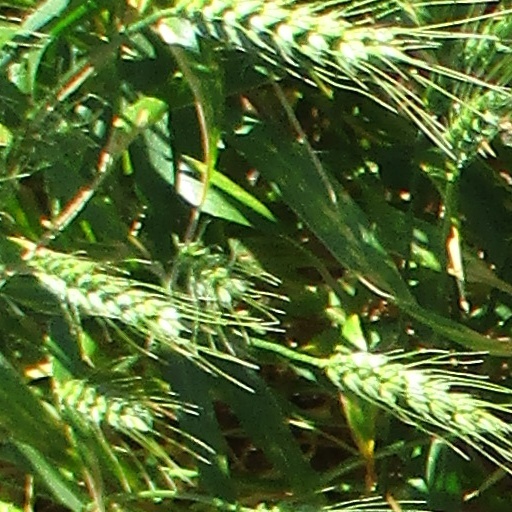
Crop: wheat